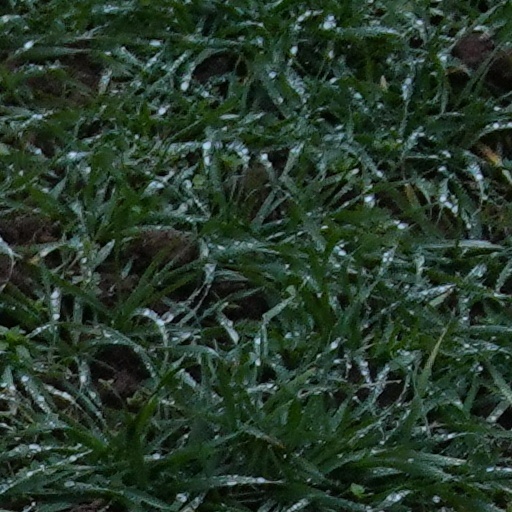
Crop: wheat